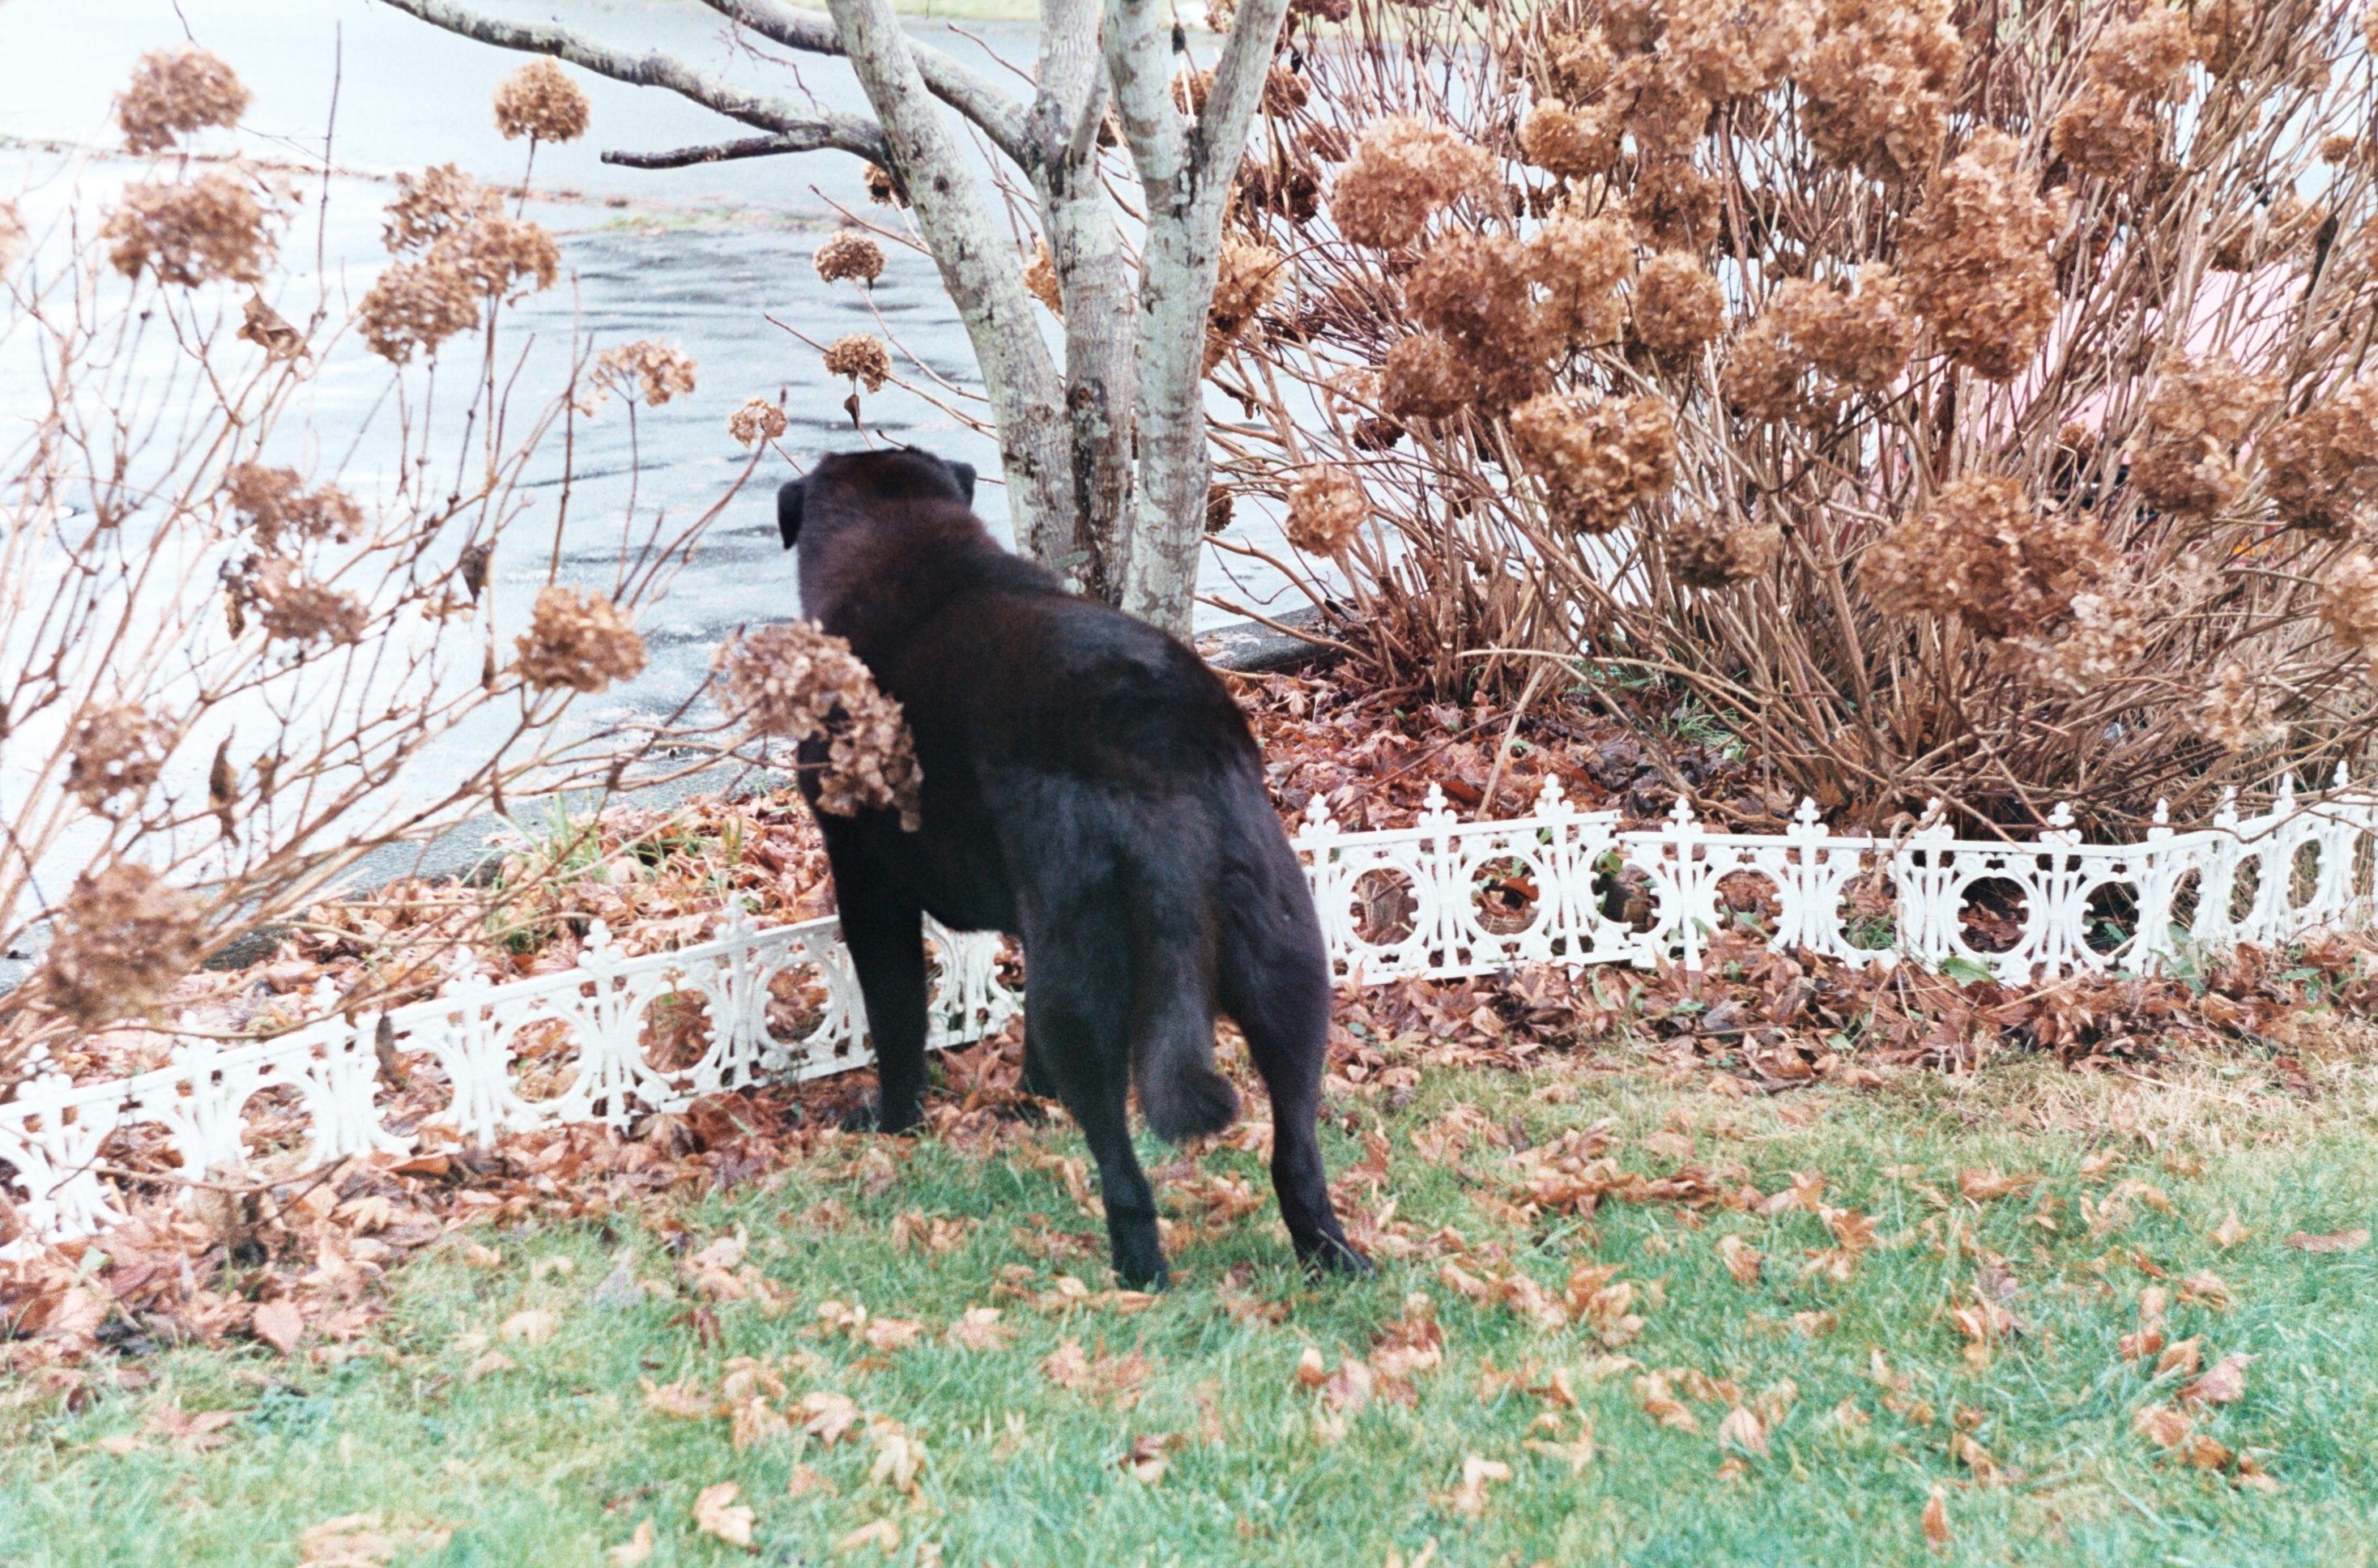
dog, film, mammal, manual, yard, ussr, helios442, pup, analogue, zenitb, kodakgold200, lab, blacklab, sovietcamera, testroll, firstroll, sekonicl208, dog like mammal